Yumi Shirakawa

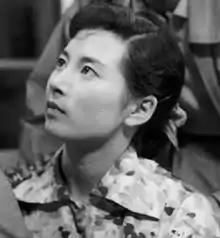
Shirakawa on set of "Rodan".

was a Japanese film and television actress. She was called the Japanese Grace Kelly when she debuted. She was scouted and joined Toho film company. In the same year, she made her film debut with "Narazumono". Her notable films are "Rodan" (1956), "The H-Man" (1958), and Yasujirō Ozu’s film "The End of Summer" (1961). She was married to actor Hideaki Nitani until his death in 2012.